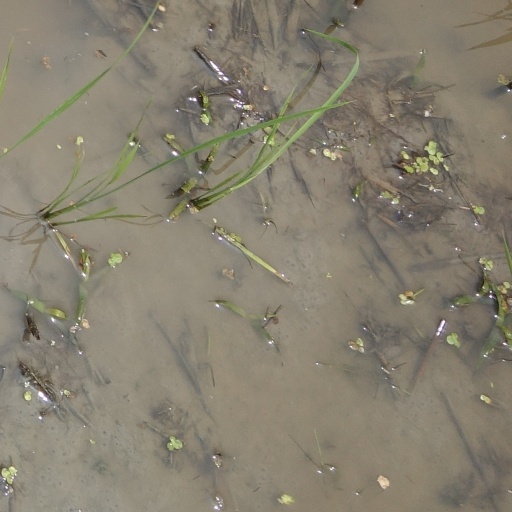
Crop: rice